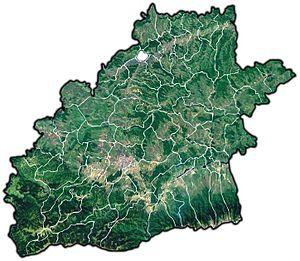
Copșa Mică est une ville du județ de Sibiu, en Transylvanie, Roumanie. Elle se situe au nord de Sibiu, 33 km à l'est de Blaj et 12 km au sud-ouest de Mediaș.